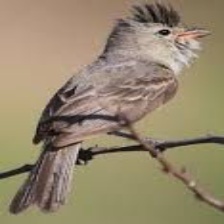
Species: NORTHERN BEARDLESS TYRANNULET
Scientific name: CAMPTOSTOMA IMBERBE